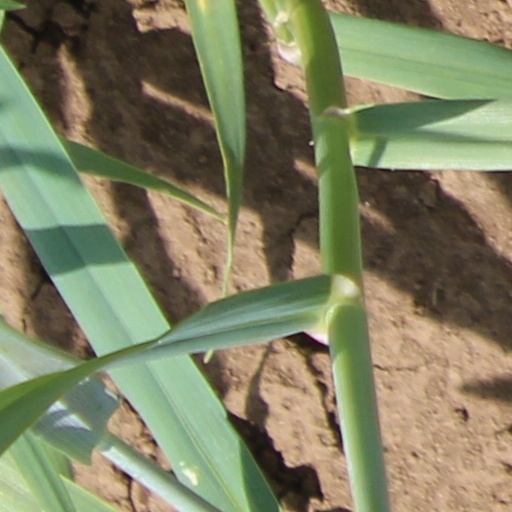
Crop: wheat